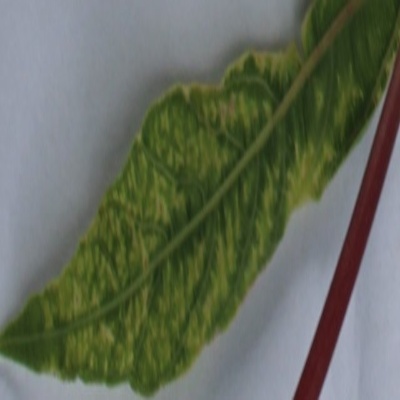
Crop: Cassava
Condition: mosaic